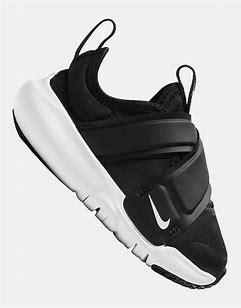
Brand: Nike
Model: Flex Advance